Carmel Winery

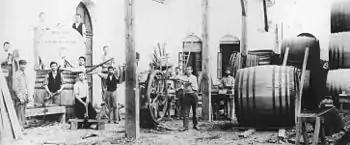
Building wine barrels in Zikhron Ya'akov, 1890s

When the settlers of the First Aliyah, Jews who immigrated to Ottoman Empire from Eastern Europe in the second half of the 19th century, encountered difficulties in cultivating the land due to their lack of experience and the soil's characteristics, they began to seek support outside of the Ottoman Empire for establishing vineyards and wineries. Their representatives visited France, where they met Baron Edmond de Rothschild, owner of Château Lafite. As a Zionist, Rothschild provided financial and moral assistance to the settlers. His first vineyards were planted near Rishon LeZion, south east of Jaffa. In 1882, French rootstock was imported, and the Baron sent his own wine specialists to advise the pioneers in this enterprise. Construction began on a large wine cellar in Rishon LeZion. Later, a second winery was established in Zikhron Ya'akov, situated on Mount Carmel just south of Haifa.